StemRad

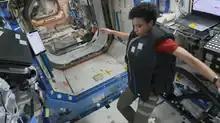
NASA Astronaut Jessica Watkins evaluates the AstroRad vest on the ISS for the Comfort and Human Factors AstroRad Radiation Garment Evaluation (CHARGE) study.

As a test before its planned use in deep space, an AstroRad vest launched to the International Space Station (ISS) in low Earth orbit on November 2, 2019 aboard Cygnus NG-12 as part of the Comfort and Human Factors AstroRad Radiation Garment Evaluation (CHARGE) study. Four female astronauts wore the AstroRad vest in microgravity for variable durations during routine activities, providing feedback on ergonomics, range of motion, comfort and general user experience. In addition, entrepreneur and former Israeli Air Force pilot Eytan Stibbe wore the AstroRad vest during Axiom Mission 1, a privately funded and operated crewed mission to the ISS, in April 2022.